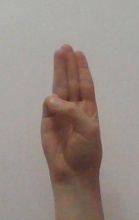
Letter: thaa